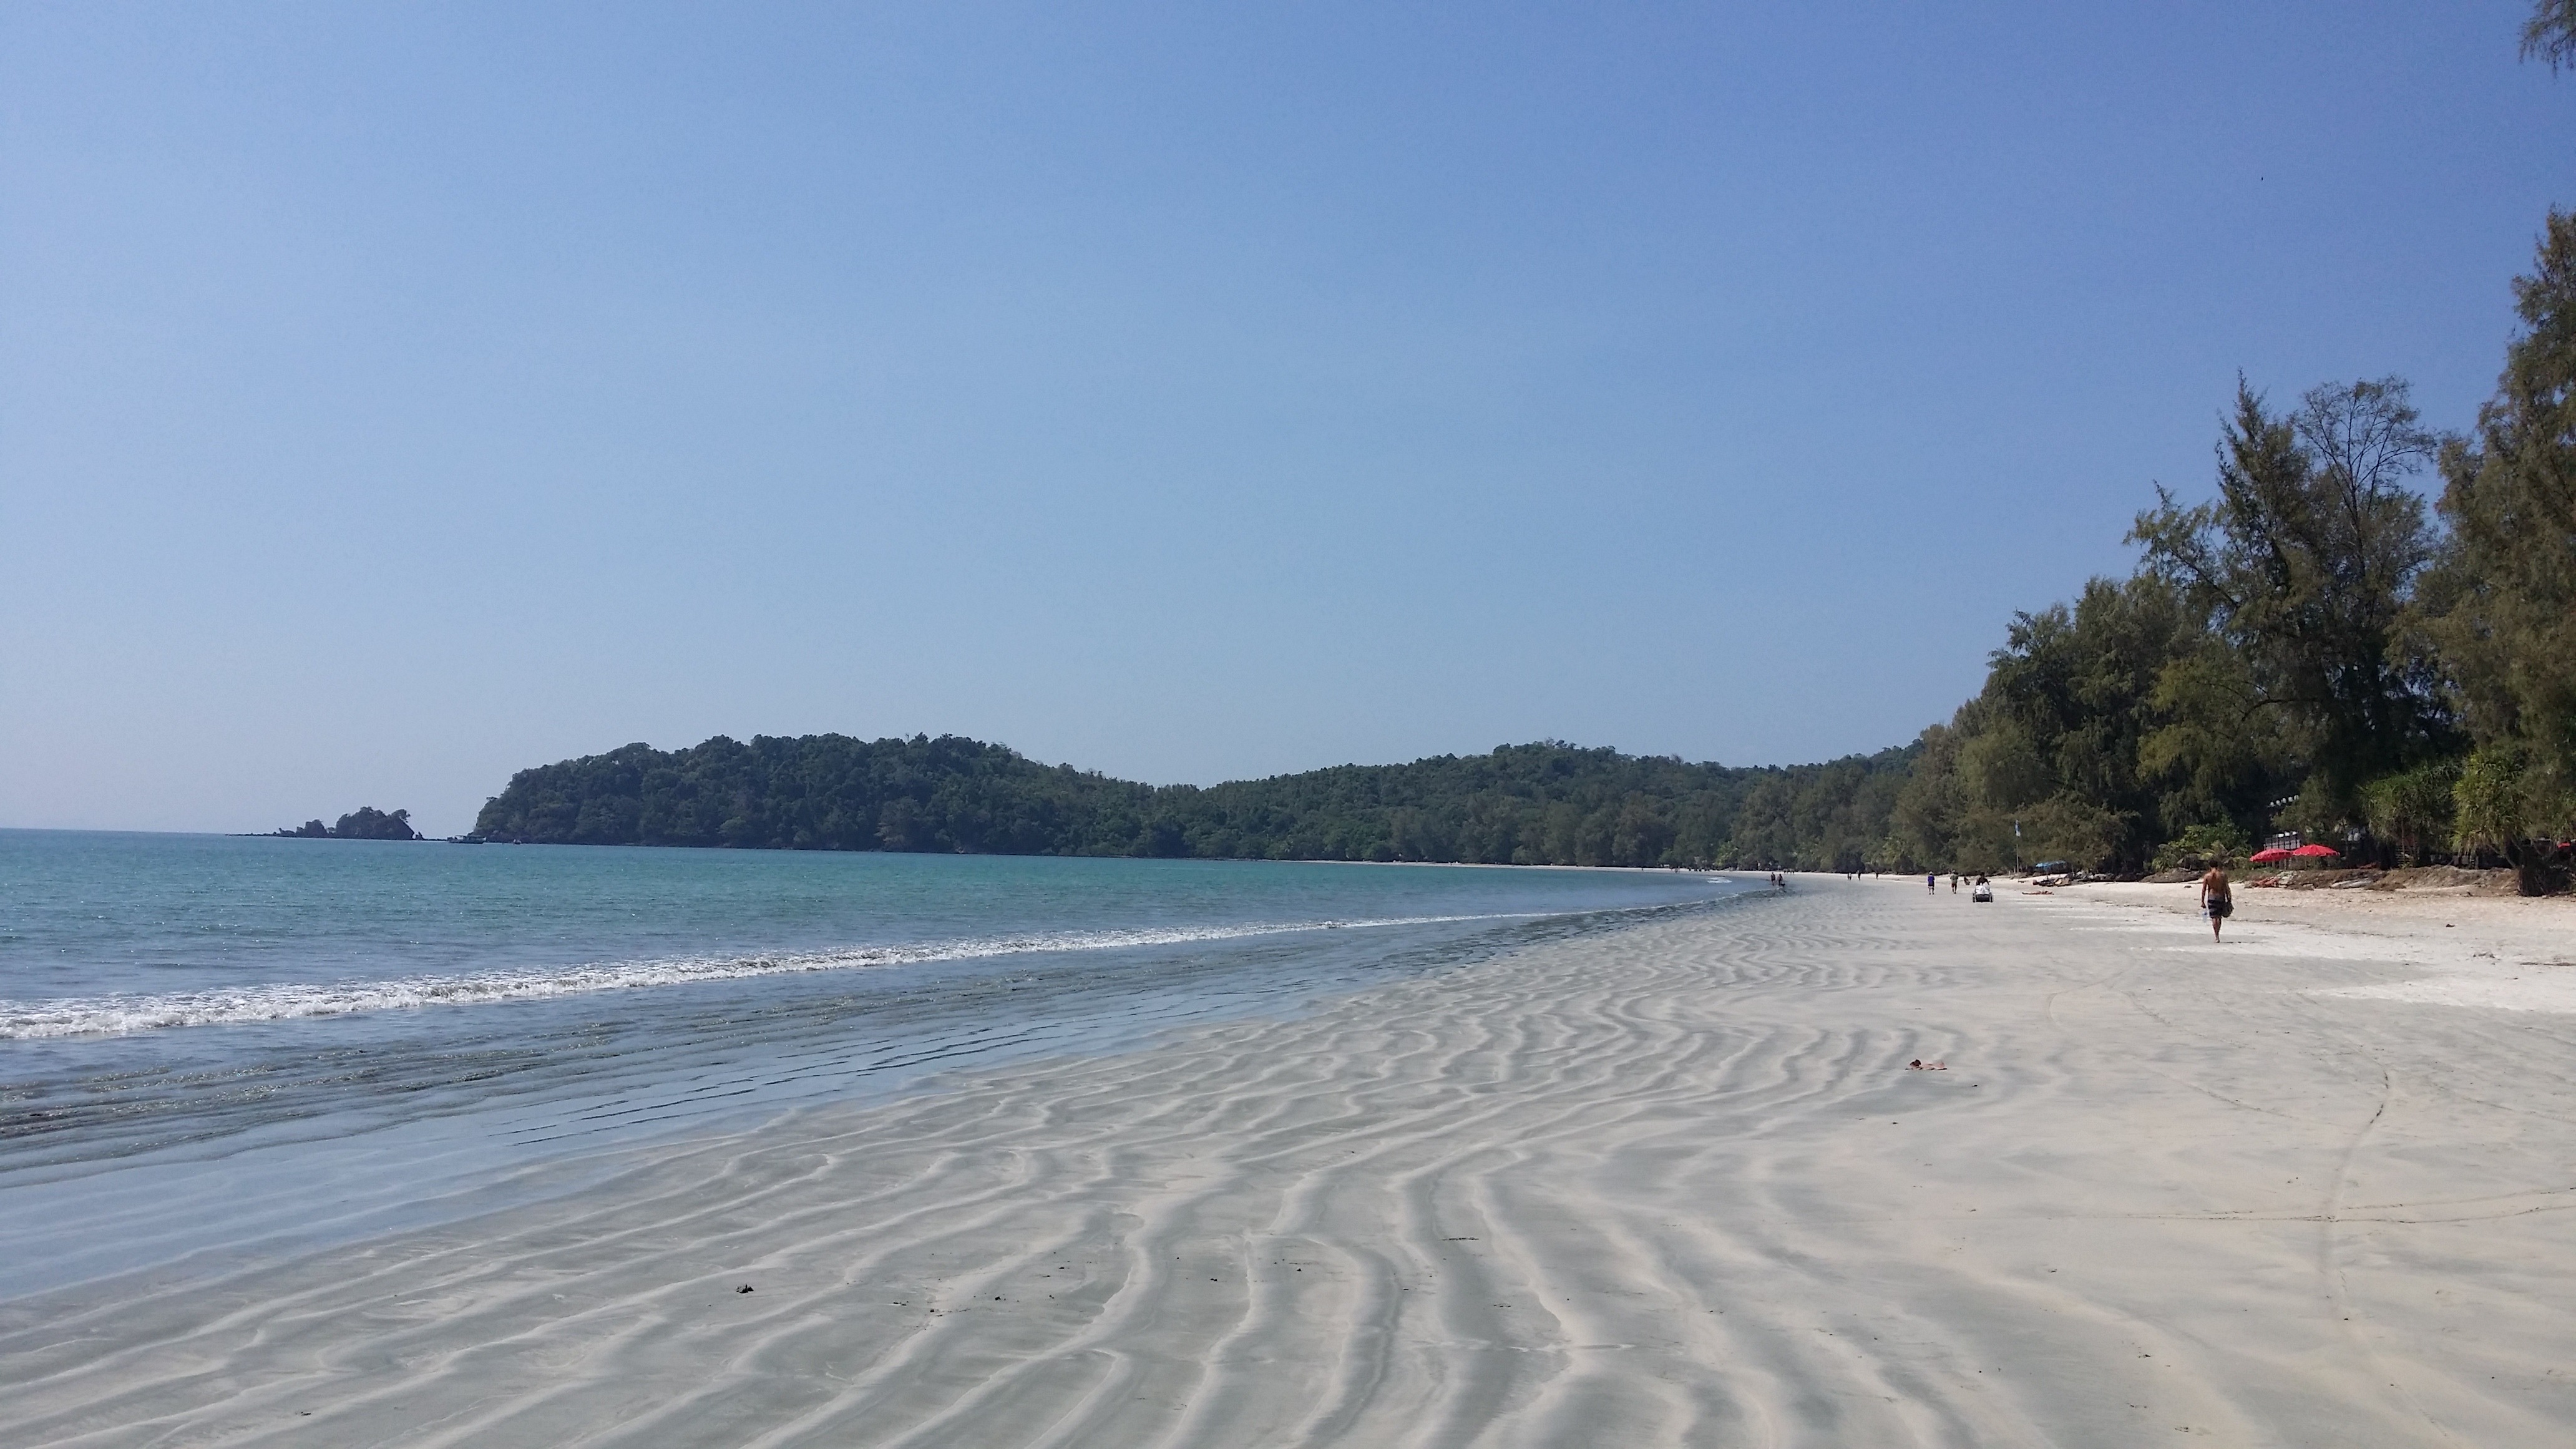
beach, sea, coast, water, sand, shore, wave, vacation, holiday, bay, island, romance, thailand, body of water, resort, booked, ko payam